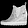
Label: Ankle boot